Ceramics of Jalisco

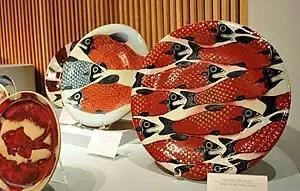
Stoneware plates on display at the Jorge Wilmot exhibition at the Museo de Arte Popular, Mexico City.

Jalisco's high-fire ware is of the best produced in the country. High fire ceramics, including stoneware, were introduced to Jalisco by Jorge Wilmot and Ken Edwards in 1950s and 1960s, making Tonalá the first and primary production of this type of ceramic in Mexico. This production is considered between industrial and traditional handcrafted ceramic. These are fired at over 1,100 °C, causing the clay to vitrify and form a nonporous surface. The main difference between the Wilmot and Edwards styles is that Wilmot maintained the area's traditional decorative styles, focusing on images of suns, birds, eagles, lions and flowers. He also founded a new school of ceramic production which remains to this day, using a traditional green-gray background with images made of small dots, often of double headed eagles, lions and multicolored suns. Edwards' ceramics have a blue-gray background and delicate decorations with Oriental influence. Workshops from both traditions create elaborate bowls, jars, flower vases, and decorative pieces such as fish figures from miniatures to those measuring fifty centimeters.